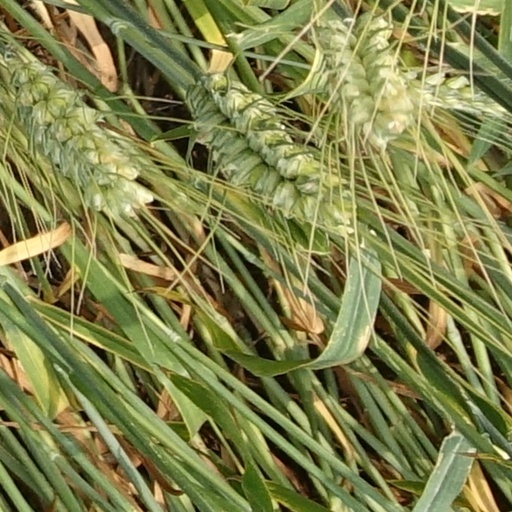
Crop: wheat